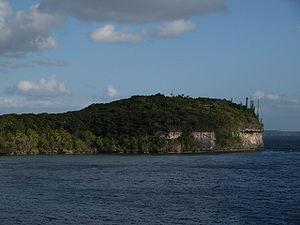
Eacho, ou Easo est un village côtier de l'île de Lifou situé dans le district coutumier de Wetr, en Nouvelle-Calédonie. Son nom signifie « Le feu qui fume » dans la langue locale, le drehu.